Sky position (RA, Dec in degrees): 191.333, 1.492
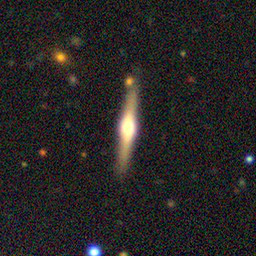
Galaxy morphology: Edge-on Galaxies with Bulge